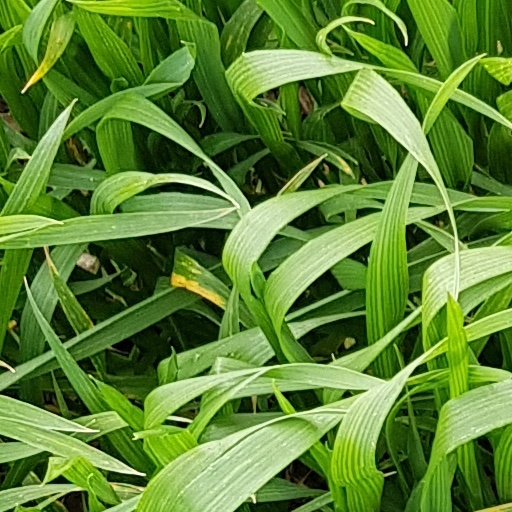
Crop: wheat